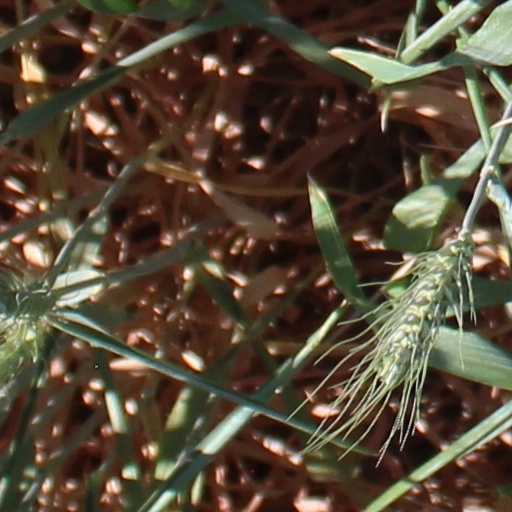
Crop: wheat